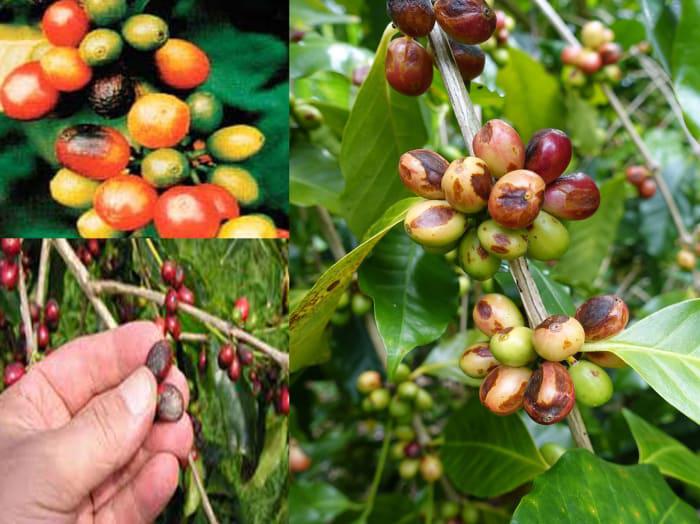
Plant: Coffee
Disease: coffee berry blotch